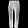
Label: Trouser